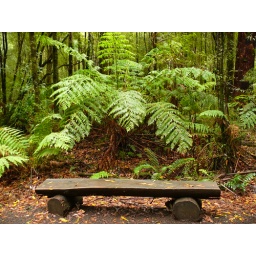
this seat would be a good place to sit and relax amongst the ferns in the forest